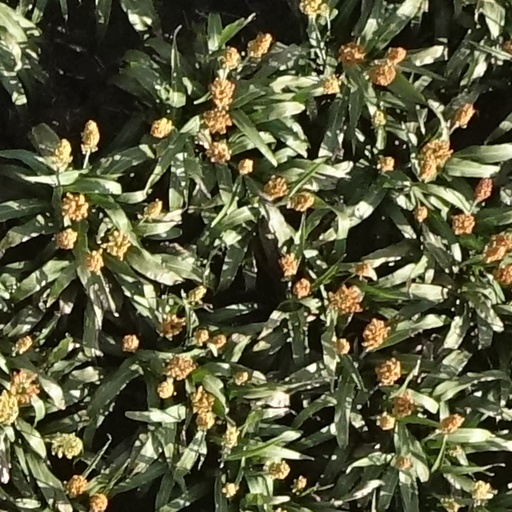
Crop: sorghum